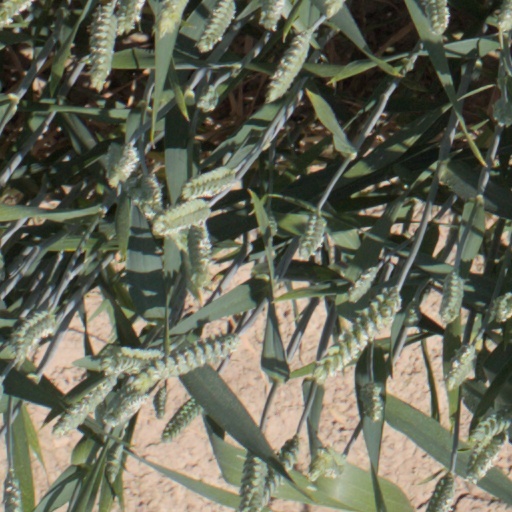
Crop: wheat